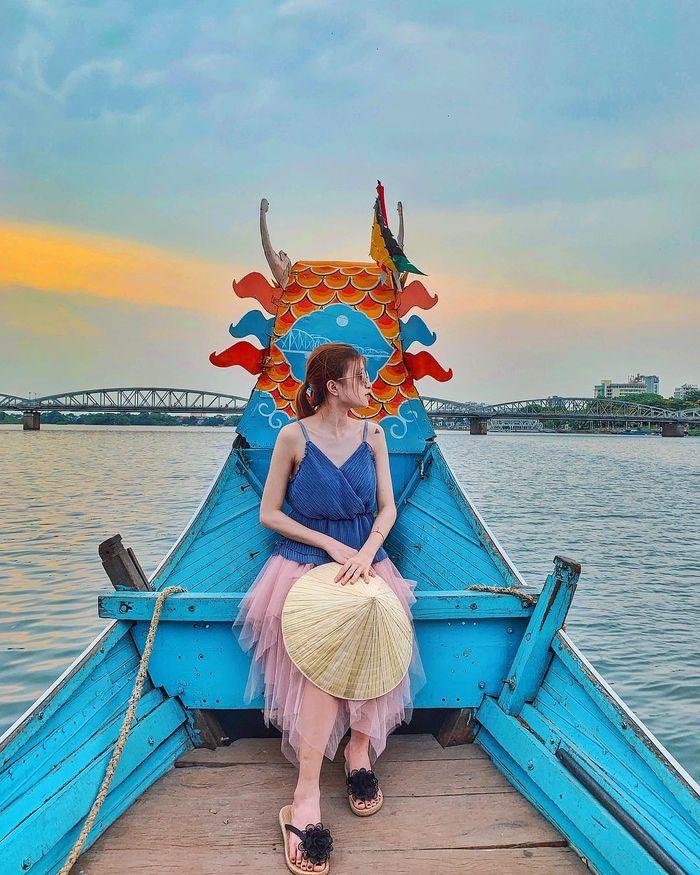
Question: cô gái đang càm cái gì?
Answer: chiếc nón lá